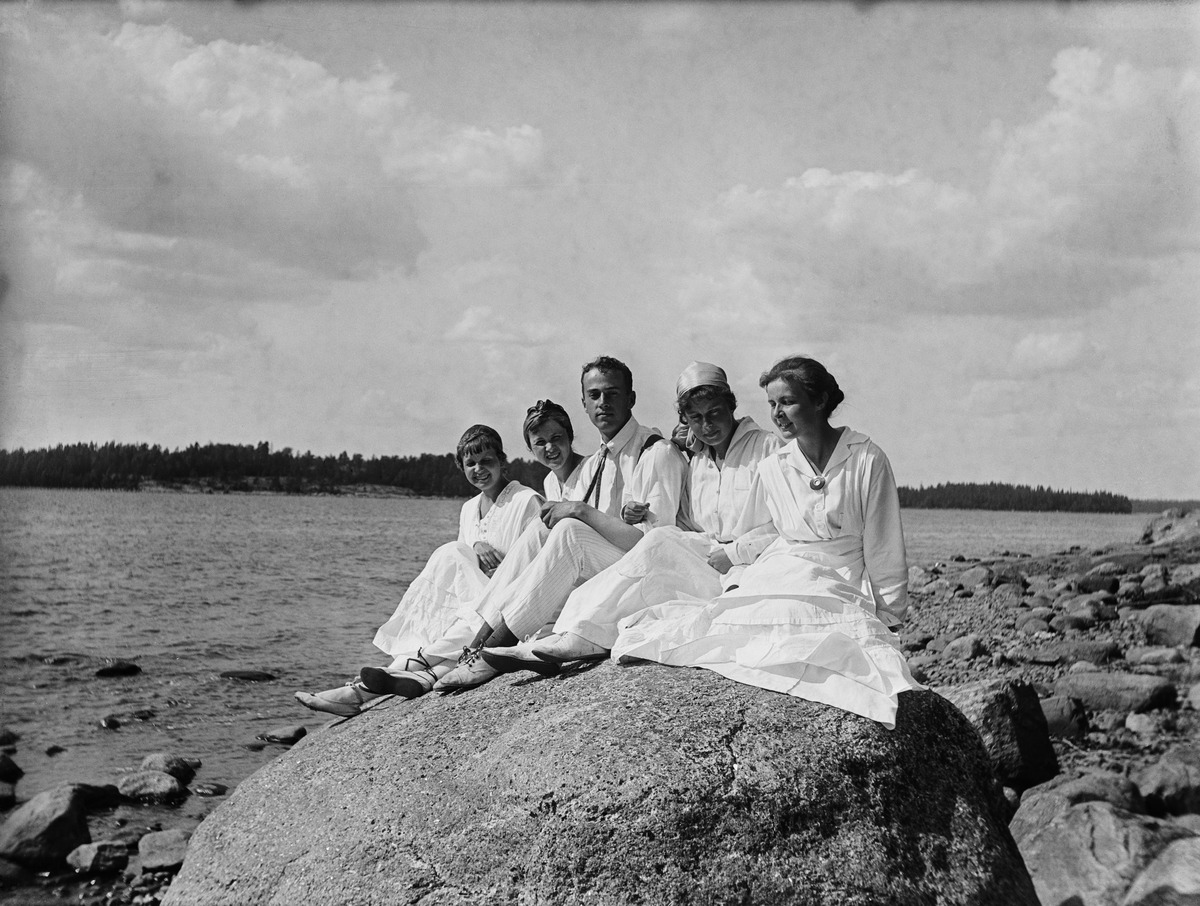
Viiden henkilön ryhmä, istumassa suurella rantakivellä
sisällön kuvaus: Viiden henkilön ryhmä, istumassa suurella rantakivellä. Keskellä Ragnar Nyberg. mustavalkoinen
Ajankohta: kuvausaika 08.07.1917
Aiheet: Nyberg, Ragnar, ryhmät, kesävaatteet, huivit, asusteet, korut, rintakorut, solmiot, rannat, kivet, meri, kesä